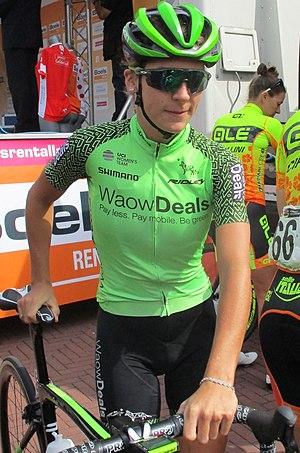
La saison 2018 de l'équipe WaowDeals est la quatorzième de la formation. Au niveau des transferts, l'équipe perd la Polonaise Katarzyna Niewiadoma. Lauren Kitchen, Anna Plichta et Moniek Tenniglo